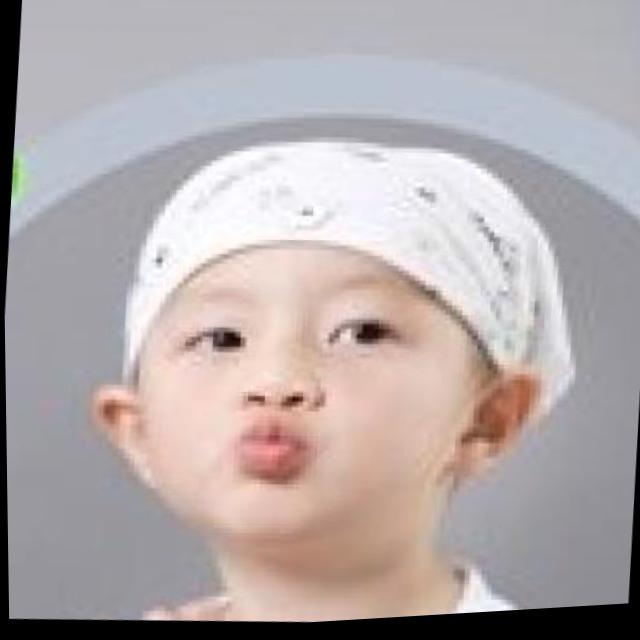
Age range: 0-12